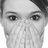
Emotion: surprise